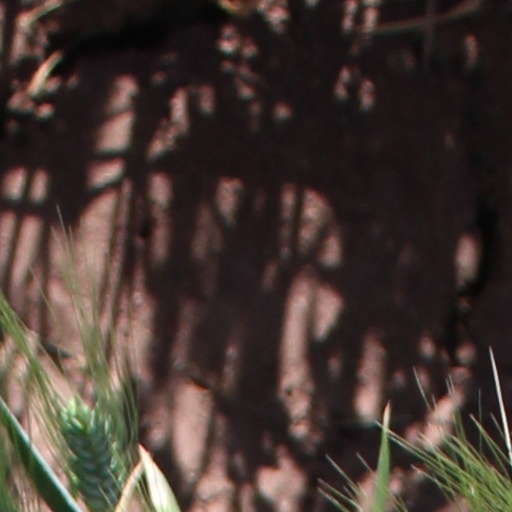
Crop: wheat